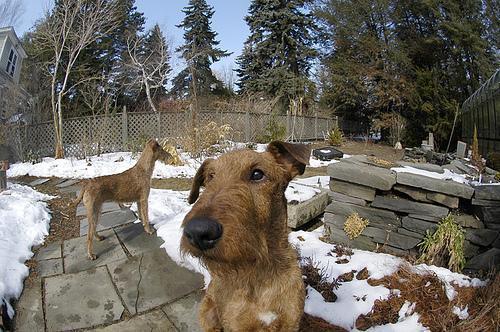
Irish_terrier